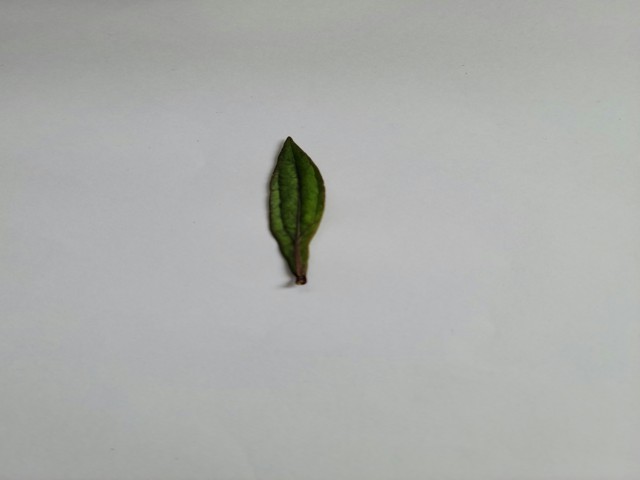
Plant: ayapan